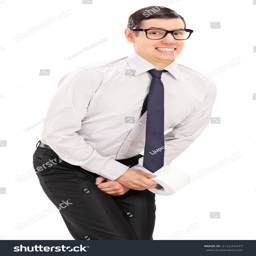
vertical shot of a man needing to urinate and holding a toilet paper isolated on white background